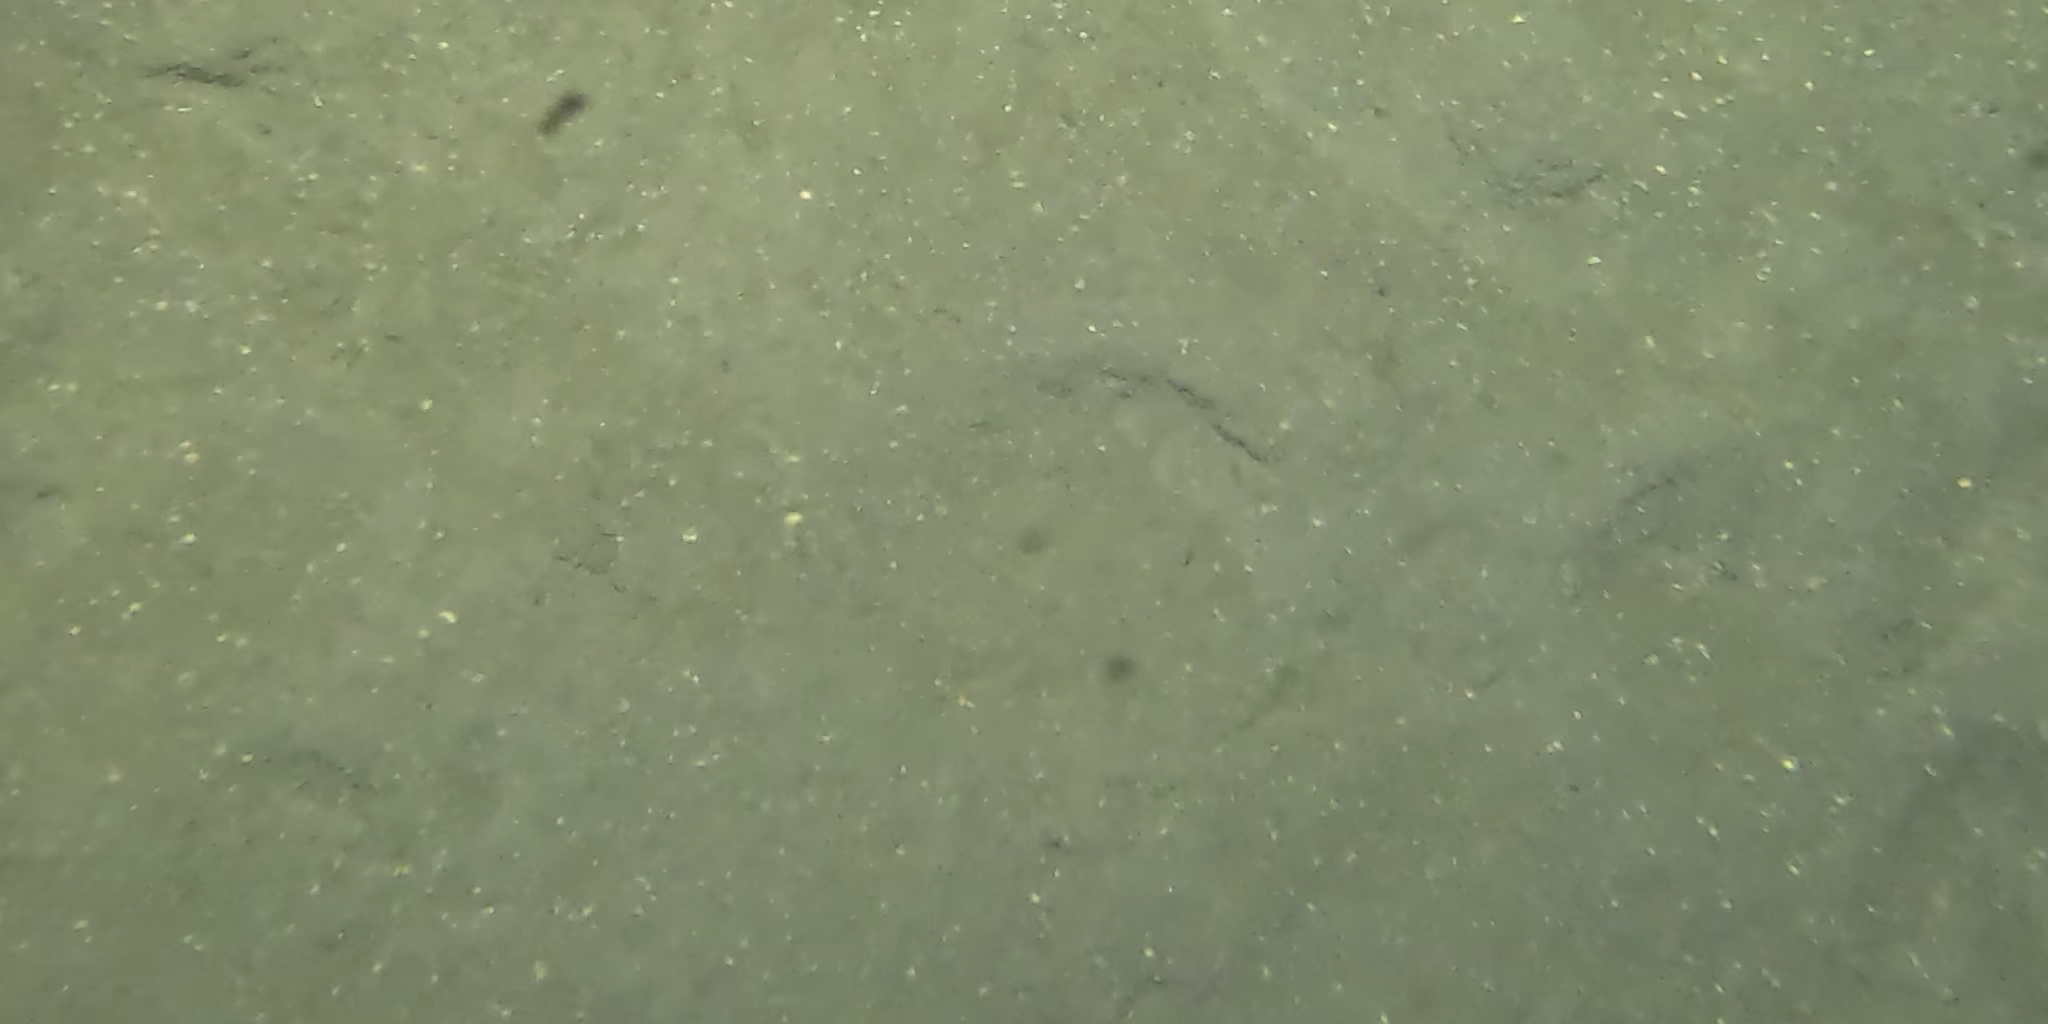
Seabed habitat: sand